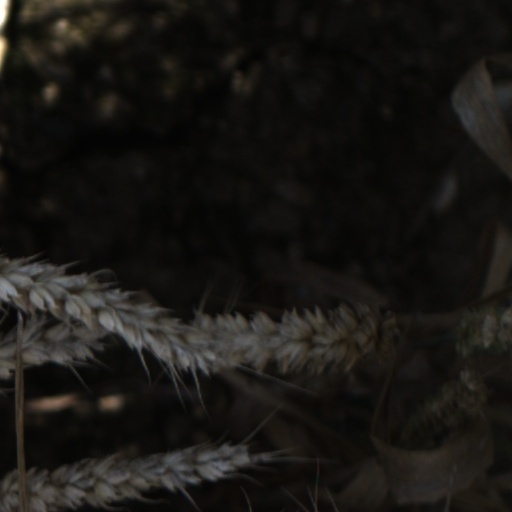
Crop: wheat